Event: Nepal Earthquake
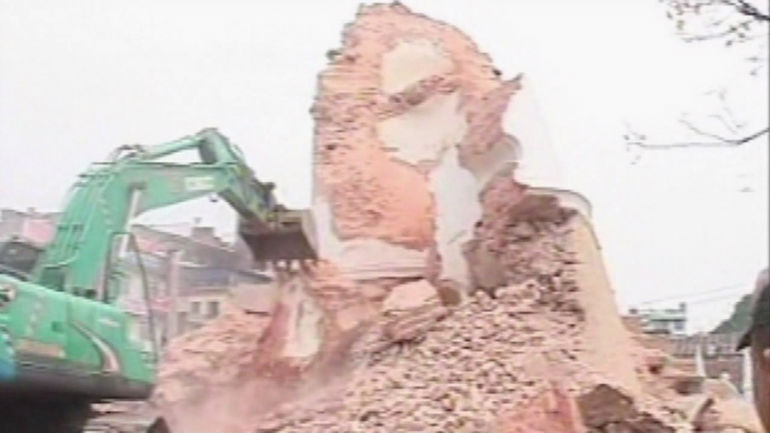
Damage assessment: damage